Triplicane

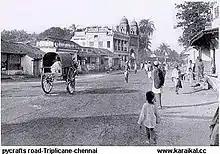
Triplicane Pycrofts Road in 1906

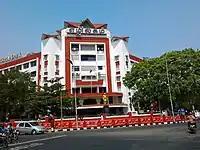
Ezhilagam

In the 1600s, Triplicane was a separate village. After about a century, the British found Triplicane to be a good area for settlement and a large number of people moved there. In 1668, Triplicane was annexed to the Madras City, making it the first neighbourhood to be annexed to the city. It was obtained from the Sultan of Golconda on rent in 1676. From that time, Triplicane grew in importance, second only to George Town. In addition, the presence of the Nawab of Arcot increased the economic prosperity of the area, and many Muslims settled in Triplicane. In 1795, the Wallajah Mosque was built. During this period, Chepauk Palace and Amir Mahal were also built.